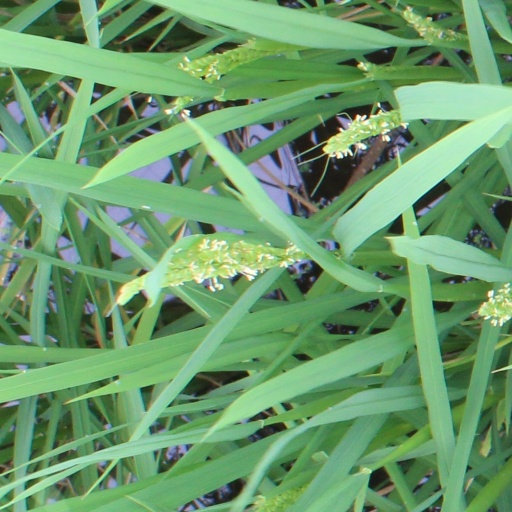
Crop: rice